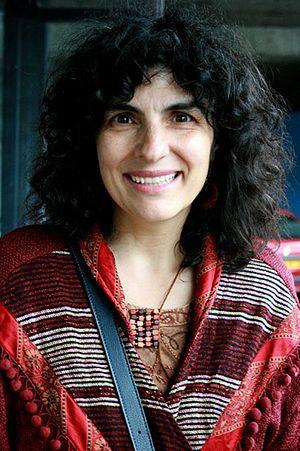
Leila Schneps, née le 22 décembre 1961 à Waltham au Massachusetts, est une mathématicienne américaine, vivant en France. Directrice de recherche CNRS à l'Institut de mathématiques de Jussieu, elle est spécialisée dans la théorie des nombres. Outre ses activités de recherches, elle a publié un livre et des articles sur les usages et les abus de mathématiques dans des affaires criminelles, et, sous le pseudonyme de Catherine Shaw, elle est l'autrice de romans policiers ayant un thème en lien avec les mathématiques.